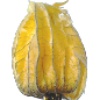
Label: Physalis with Husk 1